Keiji Tachikawa

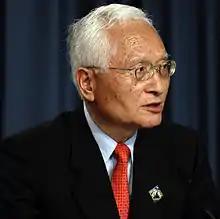
Tachikawa in 2008

is the president of the Japan Aerospace Exploration Agency (JAXA).